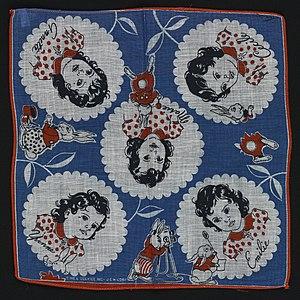
Les sœurs Dionne, nées le 28 mai 1934, sont les premiers quintuplés connus à avoir survécu au-delà de la petite enfance. Les sœurs sont nées dans le village de Corbeil, en Ontario, au Canada.